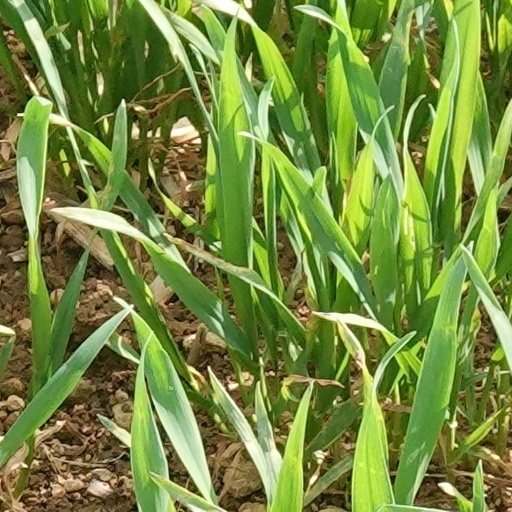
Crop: wheat